Gösta Forssell

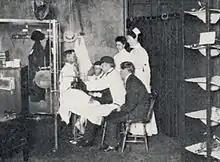
Forssell examining a patient fluoroscopically in 1911

Forssell published more than 200 papers. His reports on the radium treatment of cancer, particularly uterine cancer, in what became known as the "Stockholm model", in particular "Erfarenheter om radiumbehandling av underlivskräfta vid Radiumhemmet i Stockholm 1910–1913" ("Hygiea", 1915), were widely read and influential, as was his "Studies of the mechanism of movements of the mucous membrane of the digestive canal" ("The American Journal of Roentgenology", 1923). He coined the term 'brachytherapy'. Among his early work were experiments in dark vision to determine why reading fluoroscopes was so challenging and tiring. When he turned 65, the "Gösta Forssell Research Fund", amounting to 100,000 kronor, was created to support his and others' research and the continuation of "Acta Radiologica".